Killin Stone Circle

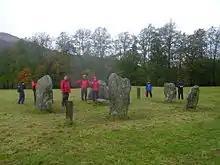
Killin Stone Circle in 2008

Killin Stone Circle (or Kinnell Stone Circle) is a prehistoric stone circle situated at the west end of Loch Tay near the village of Killin, Stirling, Scotland. It is a scheduled monument.